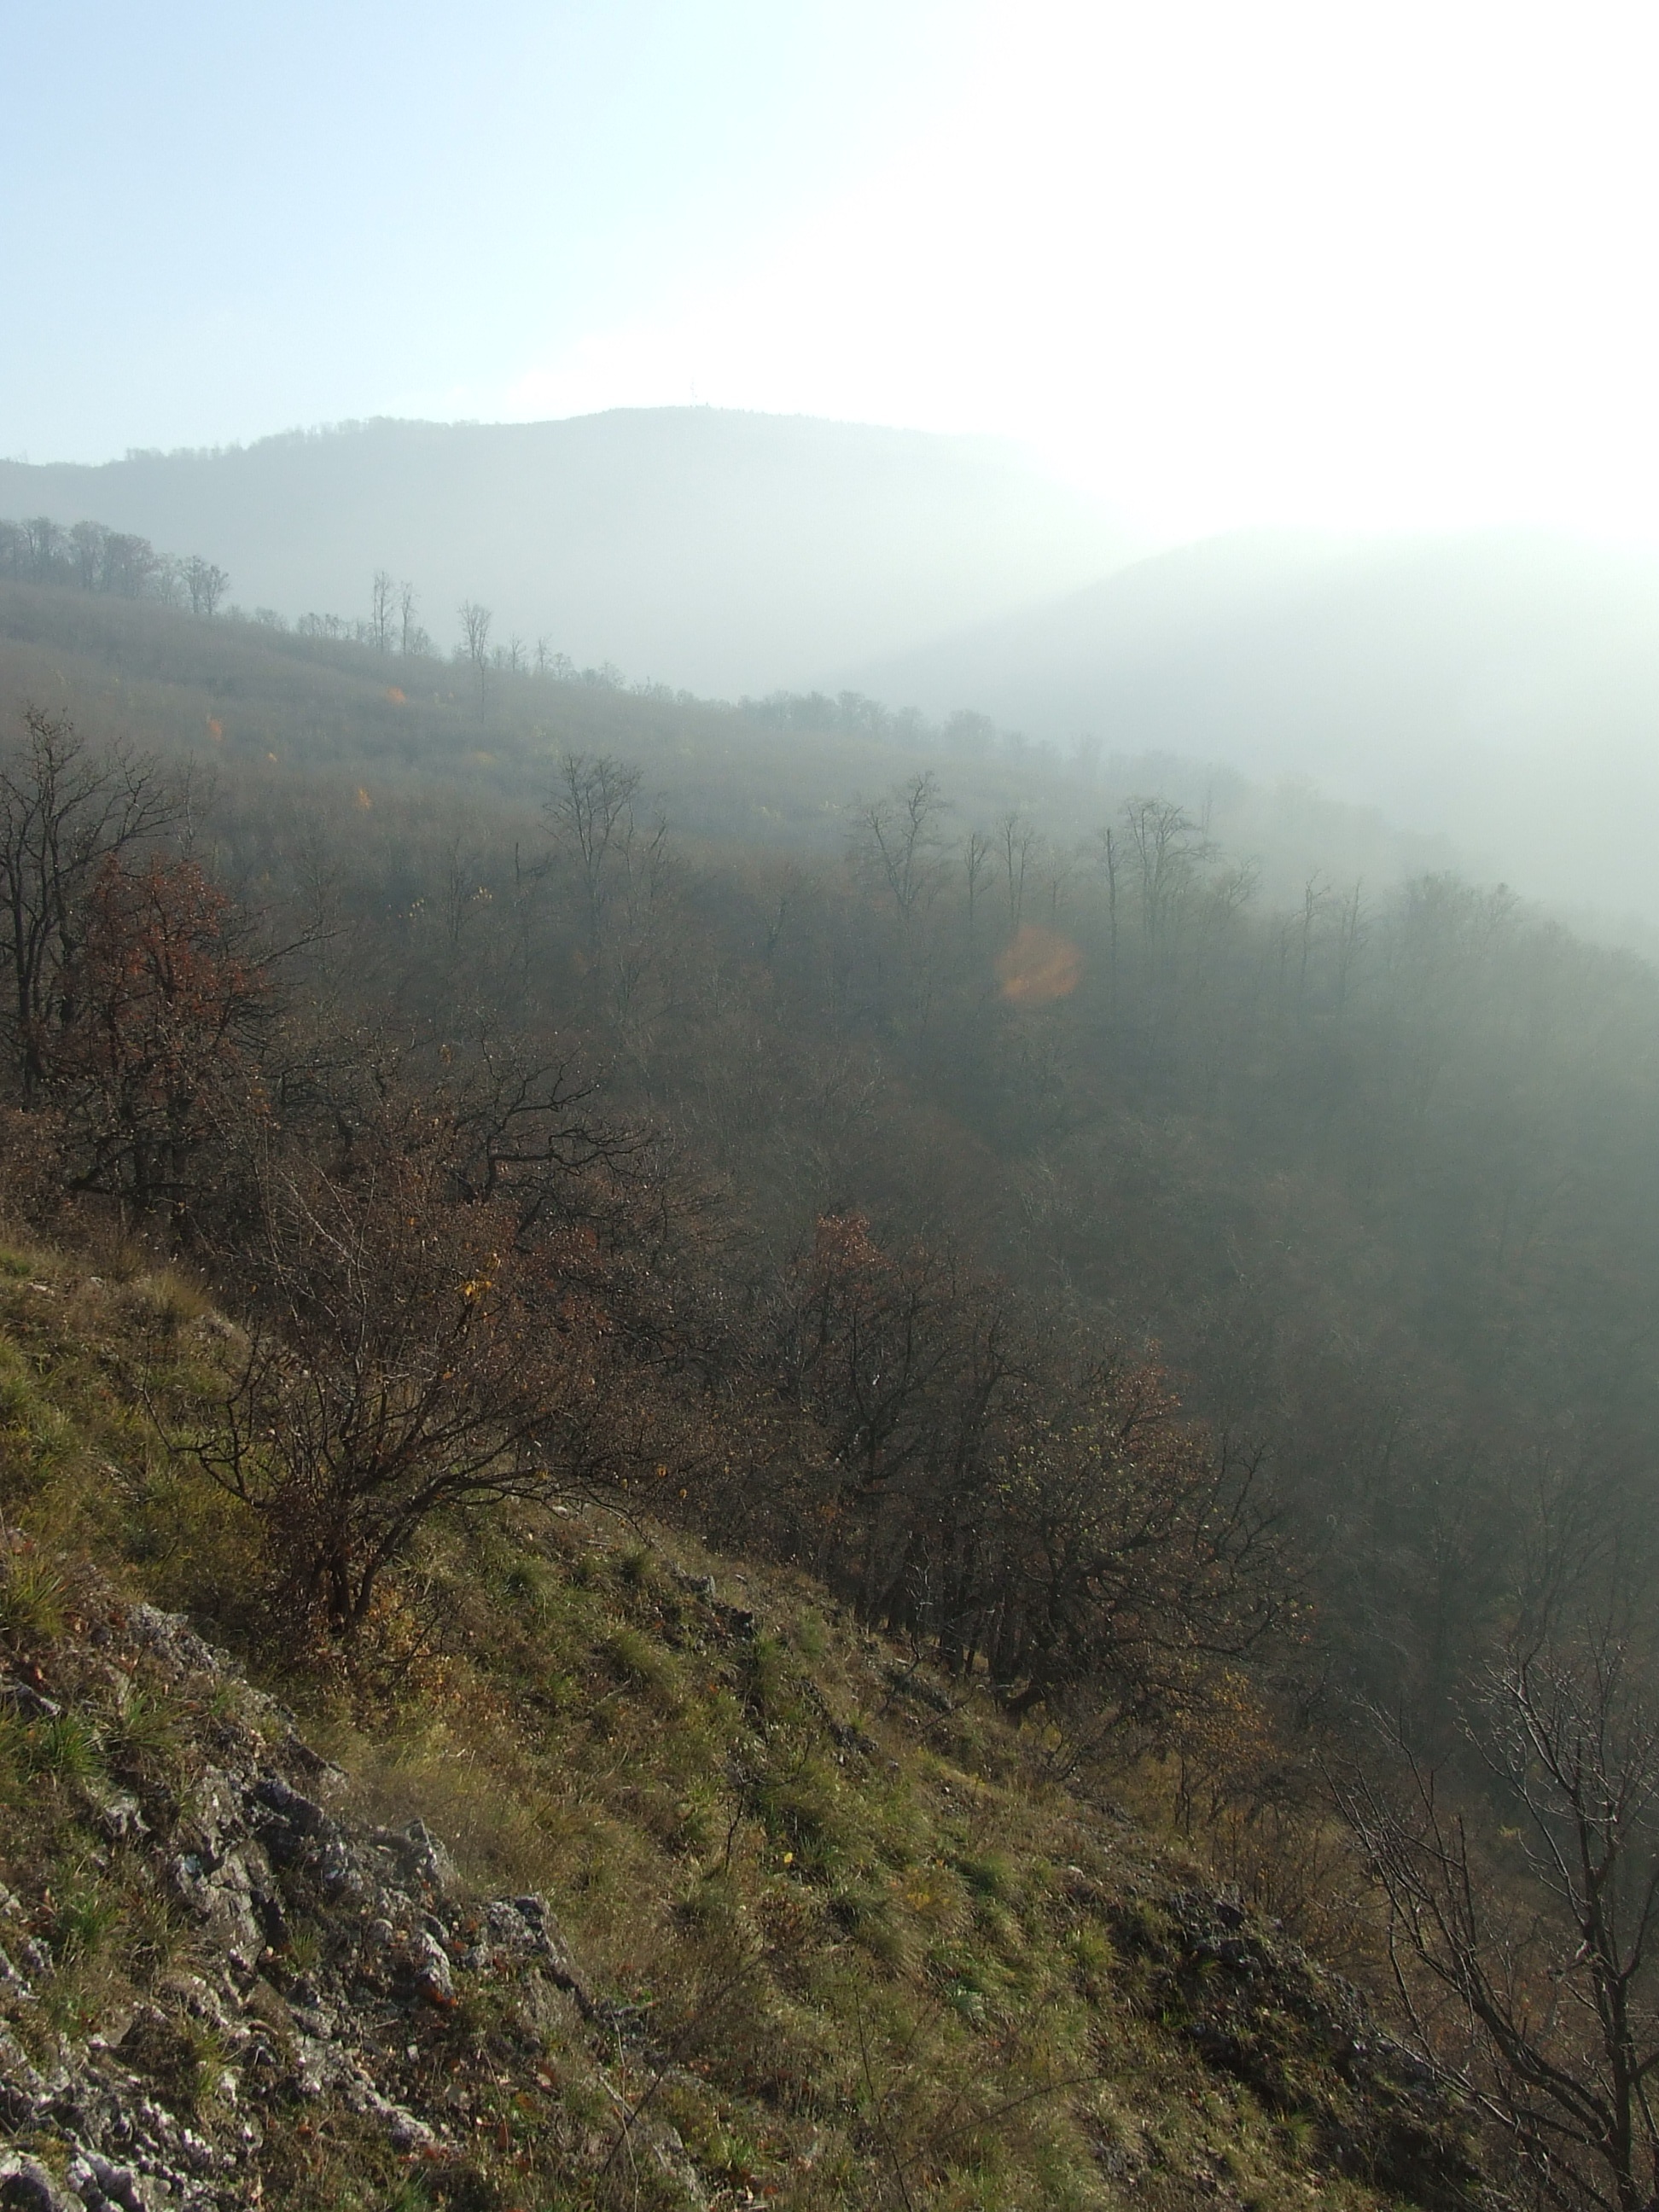
nature, forest, wilderness, walking, mountain, fog, mist, trail, morning, hill, adventure, valley, mountain range, cliff, autumn, ridge, summit, mysterious, plateau, fell, landform, earthwork, mountain pass, beech mountain, geographical feature, atmospheric phenomenon, mountainous landforms, d des castle